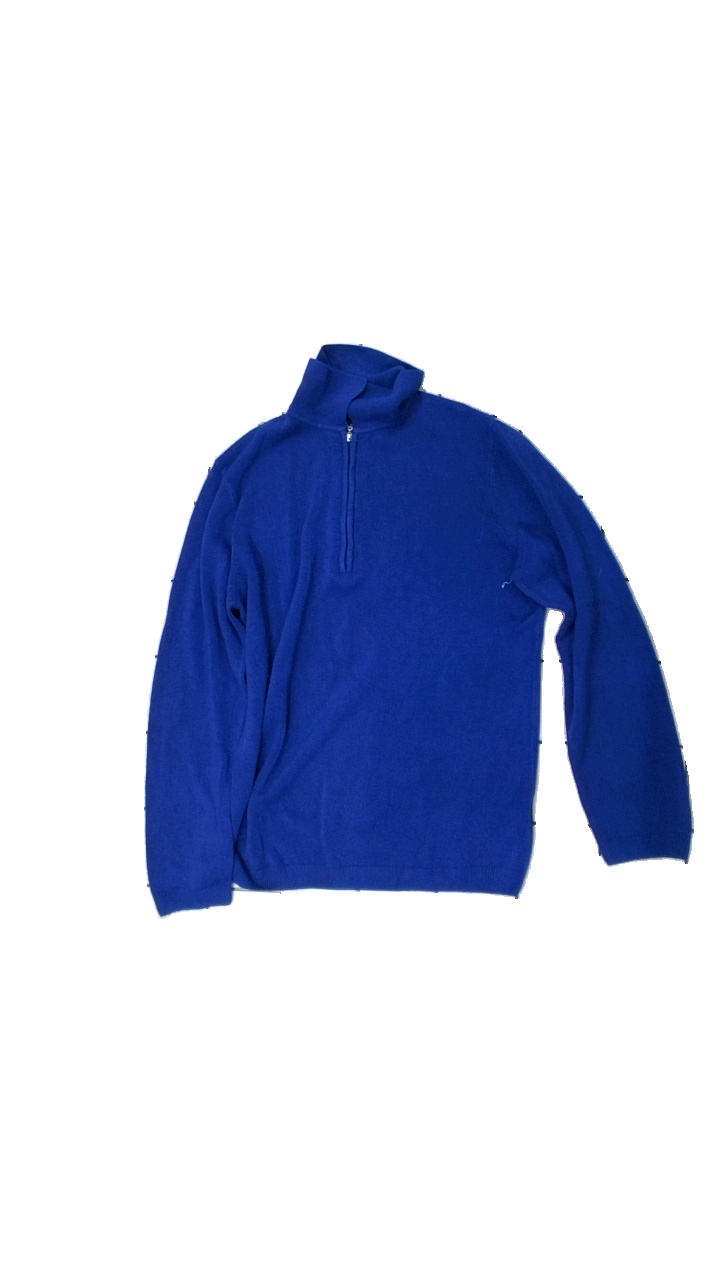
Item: Sweater (Ladies)
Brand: Cashmere-feeling
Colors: Blue
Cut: Regular
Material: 100% acrylic
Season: All
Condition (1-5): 2
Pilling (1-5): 1
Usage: Export
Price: <50